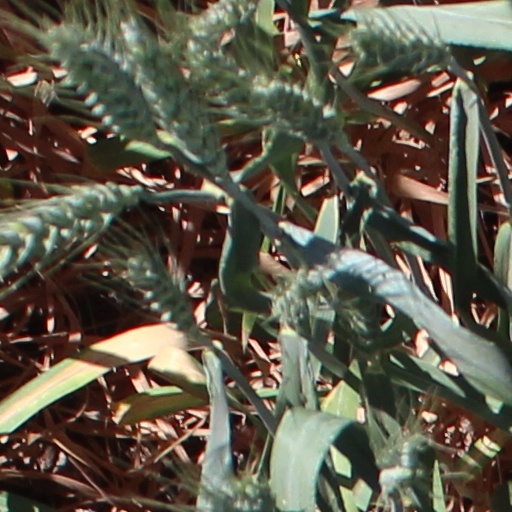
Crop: wheat